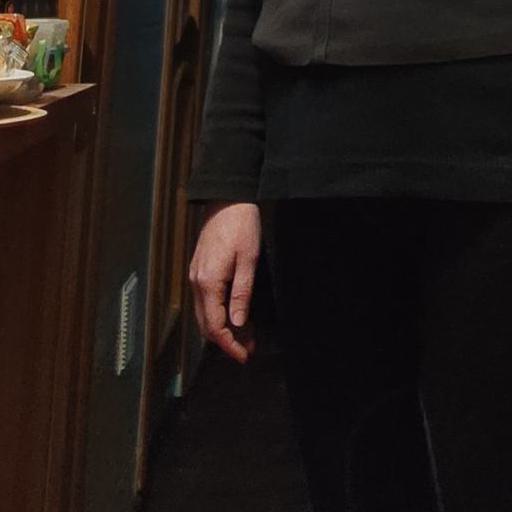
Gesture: no_gesture